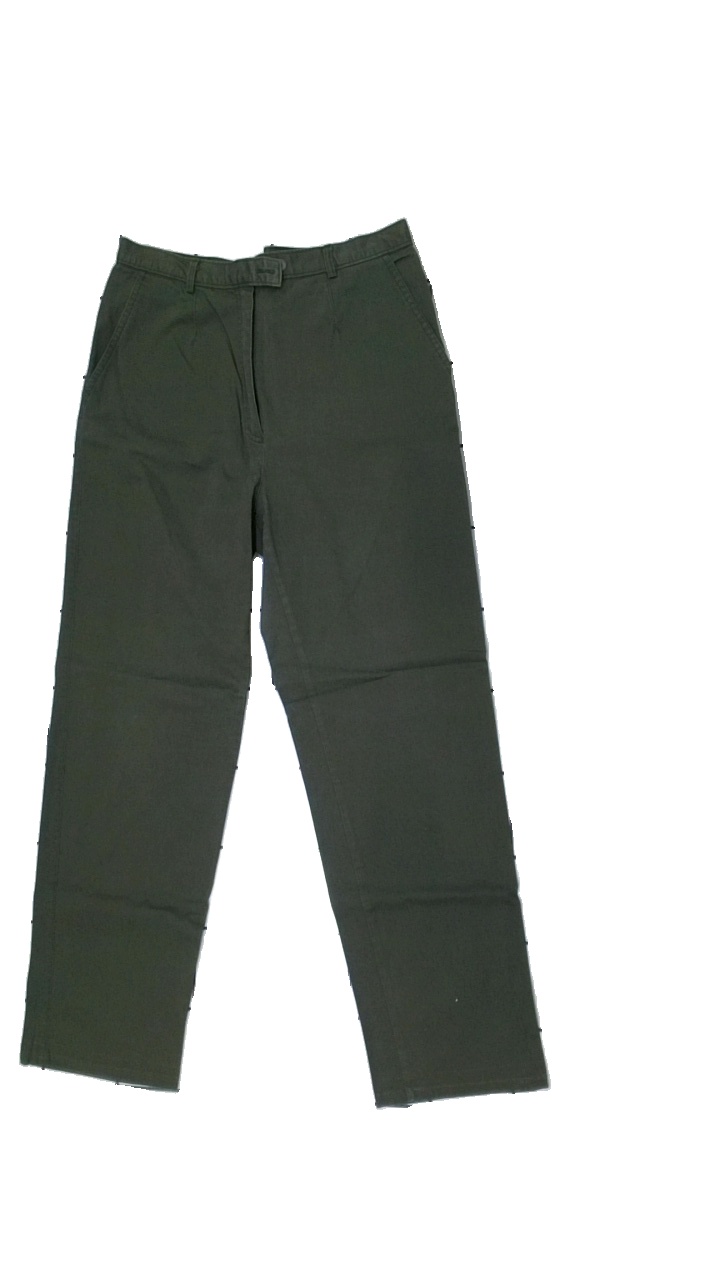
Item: Trousers (Ladies)
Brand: Missing
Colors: Green
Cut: Regular
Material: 87% Cotton 13% Cont?
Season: All
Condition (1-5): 5
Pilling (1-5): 5
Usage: Reuse
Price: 50-100